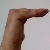
The image shows a hand gesture representing a space in Indian Sign Language.